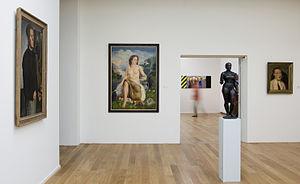
La Städtische Galerie de Dresde est un musée communal de la ville de Dresde en Allemagne. Il se trouve depuis 2005 au premier étage de l'ancien bâtiment de la diète saxonne construit entre 1770 et 1775. La Städtische Galerie fait partie du Städtische Museum qui se trouve dans le même bâtiment. Gisbert Portsmann en est le directeur depuis 2002.